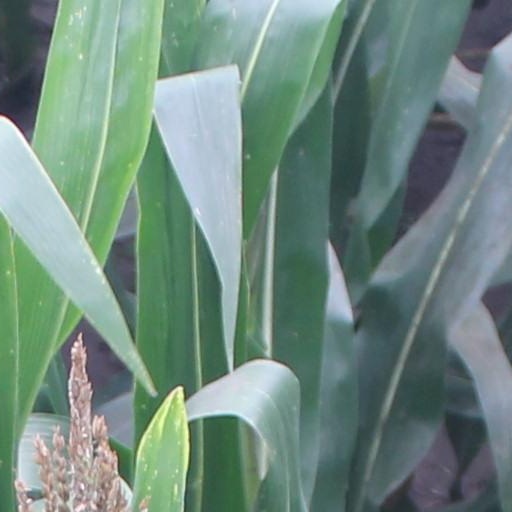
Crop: maize; corn